Green Goblin in other media

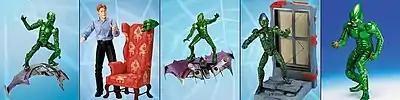
Various figures of Norman Osborn / Green Goblin from the "Spider-Man: The Movie" toyline.

In the BBC radio adaptation of the Spider Man comics, the Green Goblin is portrayed by Jonathan Kydd.